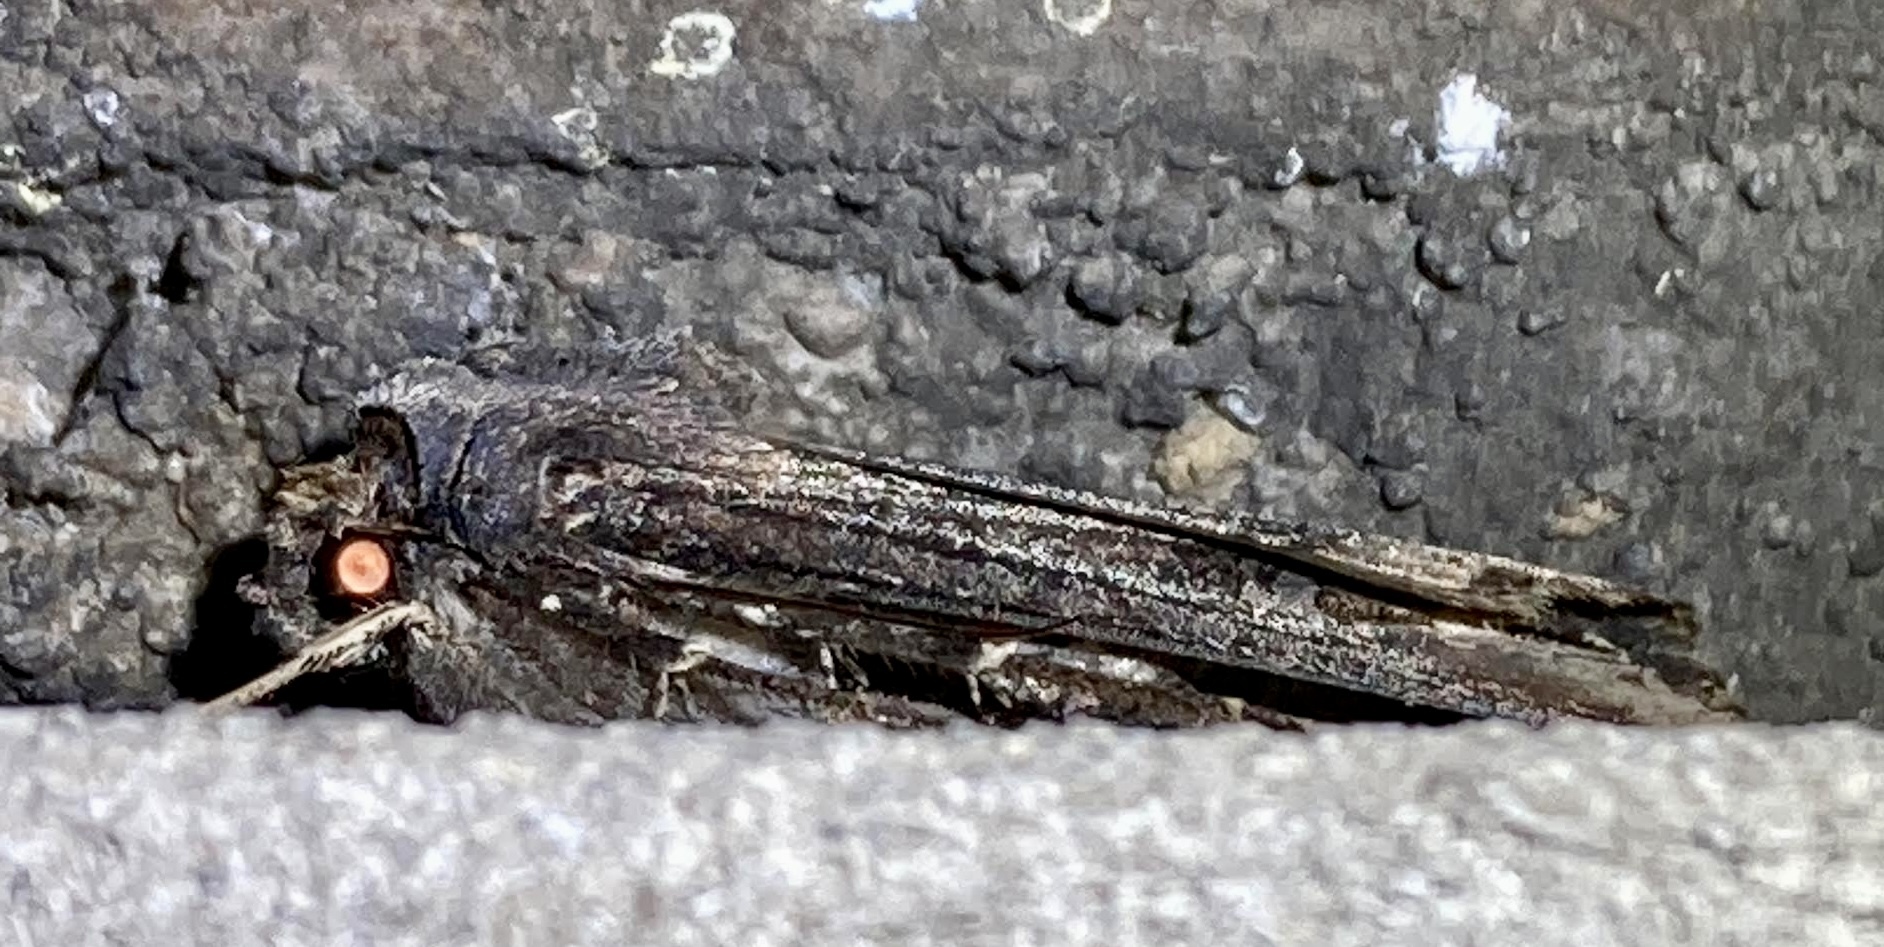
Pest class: cutworms